The Lokpal and Lokayuktas Act, 2013

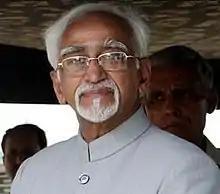
Hamid Ansari, Chairman of the Rajya Sabha, adjourned the house sine die

The ombudsman debate was taken up by The Rajya Sabha during the last day of the three-day extension of the winter session of Parliament, but the body recessed on 29 December without voting. The bill was debated for over 12 hours ending abruptly at midnight as the House ran out of scheduled time. The House was adjourned sine die by Chairman Hamid Ansari. A verbal duel marred proceedings as some members including UPA ally Trinamool Congress interrupted V. Narayanasamy's defence of the Bill. A vociferous opposition insisted on a vote while the government maintained it needed time to reconcile the 187 amendments/ Confusion marked the proceedings. Ansari asked for the national anthem Jana Gana Mana to be played, signalling the end of the proceedings and told the house: